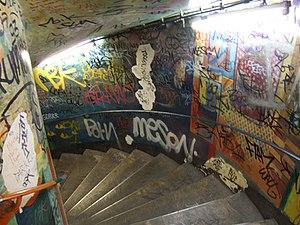
Graffiti sur les murs de la station de métro Abesses, ligne 12 à Paris.
Abbesses est une station de la ligne 12 du métro de Paris, située dans le 18ᵉ arrondissement de Paris.